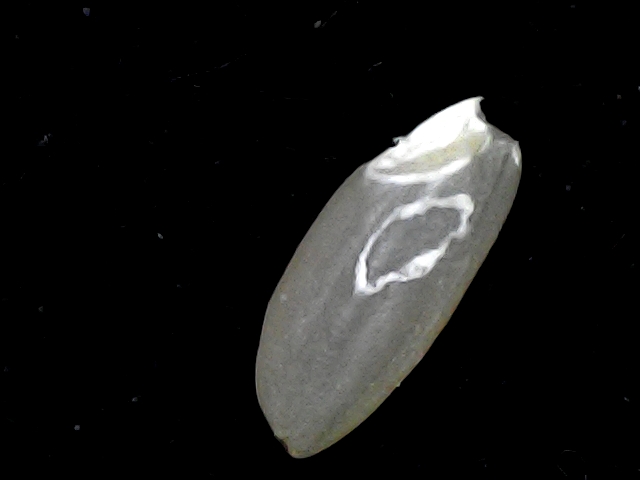
Rice variety: BD39